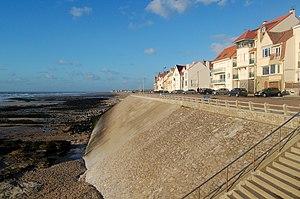
Ambleteuse, Pas de Calais, France
Ambleteuse est une commune française située dans le département du Pas-de-Calais en région Hauts-de-France.